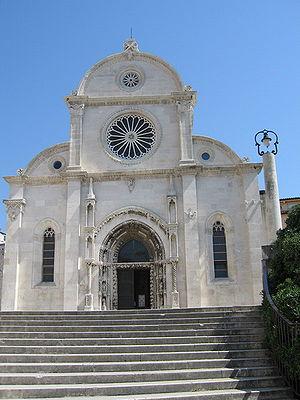
Niccolò di Giovanni Fiorentino ou Niccolò Fiorentino, Nikola Firentinac en croate, sculpteur et architecte italien de la Renaissance actif aussi en Dalmatie, né à Bagno a Ripoli, Florence, en 1418, et mort à Šibenik en 1506.
La cathédrale Saint-Jacques de Šibenik fut mise en chantier à partir de 1431 et achevée en 1536. Alors que les travaux débutèrent avec différents maîtres vénitiens durant une dizaine d'années, sa construction fut ensuite confiée à Georges le Dalmate, natif de Zadar. Celui-ci modifia le plan originel et adopta un style de transition entre gothique et renaissance. À la mort de Georges le Dalmate, les travaux furent achevés par Nikola Firentinac, notamment le toit en dôme et des éléments de la façade dans un style pur renaissance.